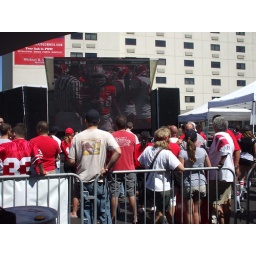
Best seat in the house